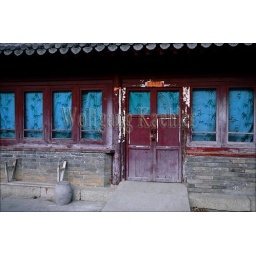
China, near beijing, small village, house, door and windows